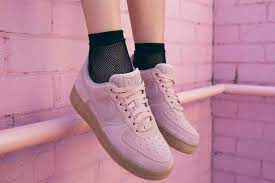
Label: Sneaker